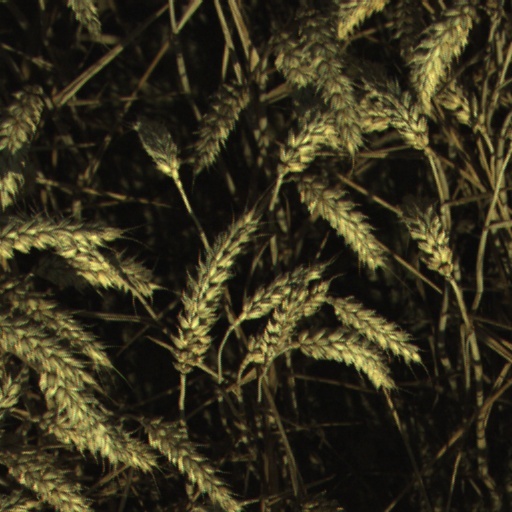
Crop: wheat